Jean Quan

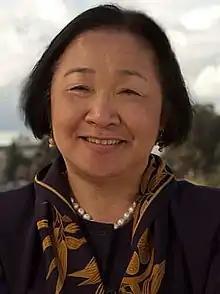
2010 campaign portrait

Lai Jean Quan (born October 21, 1949) is an American politician who served the 49th mayor of Oakland, California from 2011 to 2015. She previously served as City Council member for Oakland's 4th District. Upon inauguration on January 3, 2011, she became Oakland's first female mayor. Quan ran an unsuccessful campaign for reelection in 2014, losing the mayoral race to Libby Schaaf, a member of the Oakland City Council.